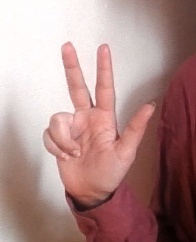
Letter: al